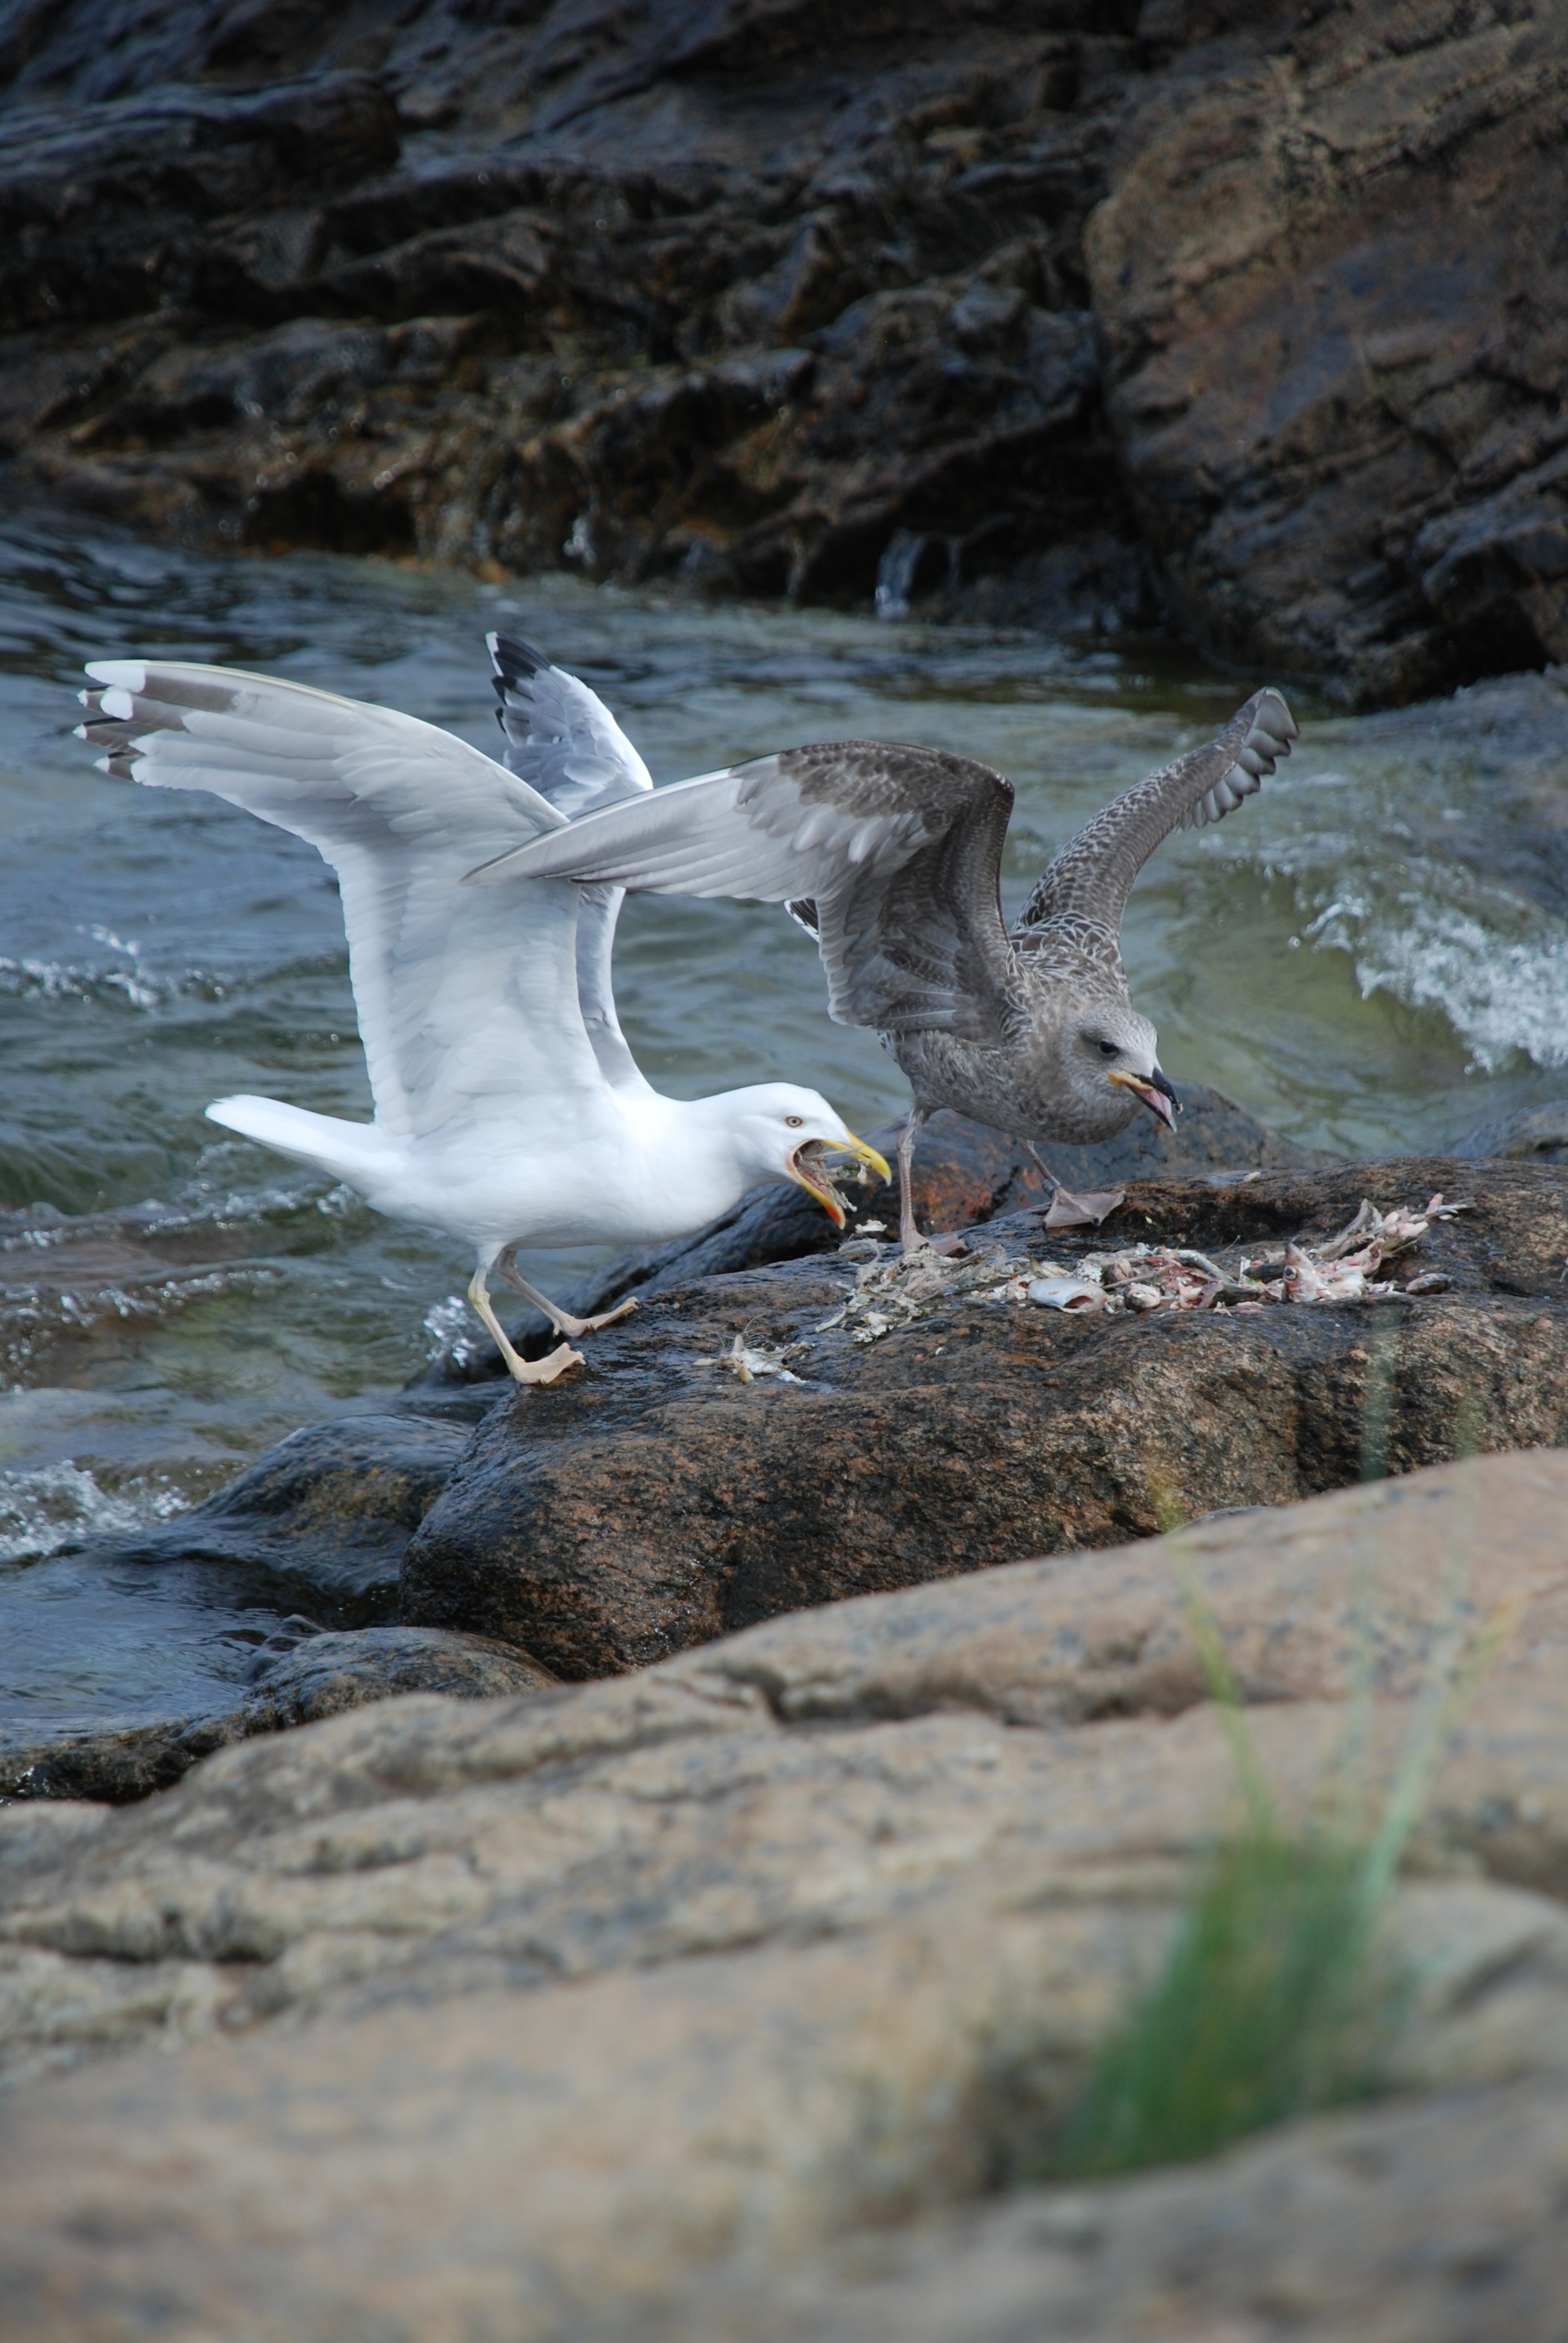
sea, water, nature, bird, seabird, seagull, cliff, wildlife, gull, fauna, vertebrate, charadriiformes